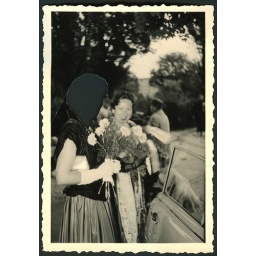
from a flea market bin scanned as found except for the black paper I put under the photo.